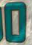
Number: 0